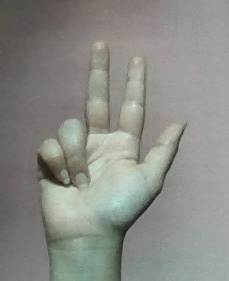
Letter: al